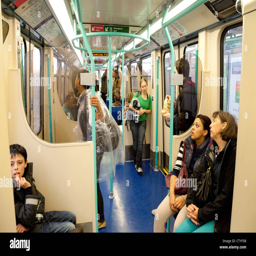
passengers inside a carriage of a train